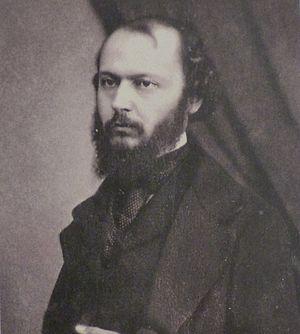
Photographie de Pierre Bossan
La basilique Notre-Dame de Fourvière surplombe la ville de Lyon depuis le sommet de la colline de Fourvière depuis la fin du XIXᵉ siècle.
Pierre-Marie Bossan est un architecte français, né le 23 juillet 1814 à Lyon, et mort le 23 juillet 1888 à La Ciotat.